Tina Cohen-Chang

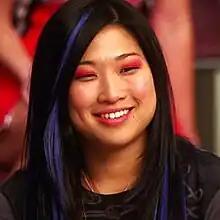
Jenna Ushkowitz as Tina Cohen-Chang in "Glee"

Tina Cohen-Chang is a fictional character from the Fox musical comedy-drama series "Glee". The character is portrayed by actress Jenna Ushkowitz and has appeared in "Glee" from its pilot episode, first broadcast on May 19, 2009. Tina was developed by "Glee" creators Ryan Murphy, Brad Falchuk and Ian Brennan. Initially, she is a shy and insecure performer with a fake stutter, and member of the glee club at the fictional William McKinley High School in Lima, Ohio, where the show is set. As the series progressed, she became more independent and confident.